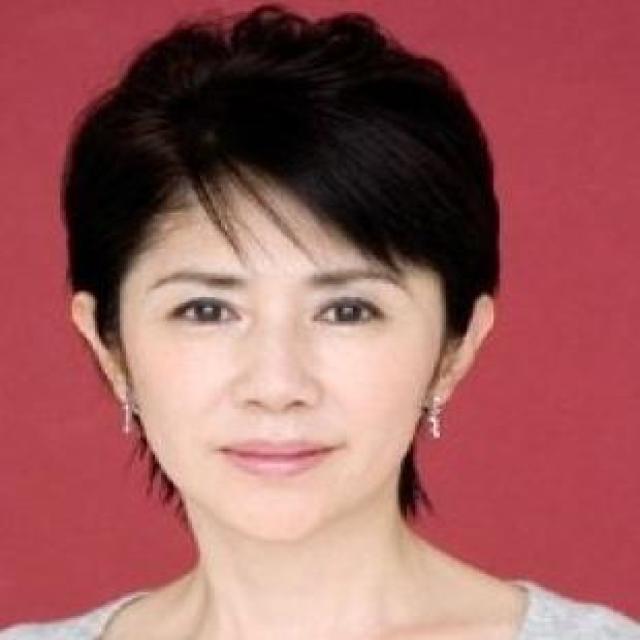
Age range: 45-64